Red-figure pottery

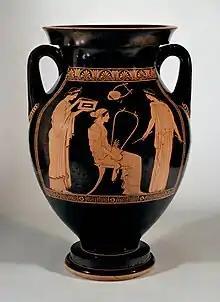
This amphora painted by the Niobid Painter is exemplary of his affinity for balanced and harmonious compositions. Walters Art Museum, Baltimore.

Important painters of this period, roughly 480 to 425 BC, include the Providence Painter, Hermonax, and the Achilles Painter, all following the tradition of the Berlin Painter. The Phiale Painter, probably a pupil of the Achilles Painter, is also important. New workshop traditions also developed. Notable examples include the so-called "mannerists", most famously among them the Pan Painter. Another tradition was begun by the Niobid Painter and continued by Polygnotos, the Kleophon Painter, and the Dinos Painter. The role of bowls decreased, although they were still produced in large numbers, e.g. by the workshop of the Penthesilea Painter.